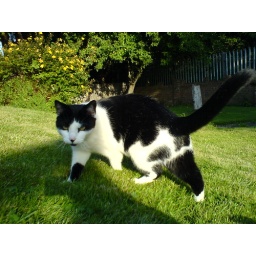
Black & White cat in green garden